Laurell K. Hamilton

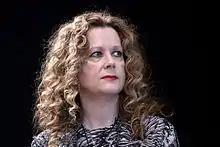

Laurell Kaye Hamilton (born February 19, 1963) is an American fantasy and romance writer, who is best known as the author of two series of stories.